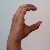
The image shows a hand gesture representing the letter 'C' in Indian Sign Language.